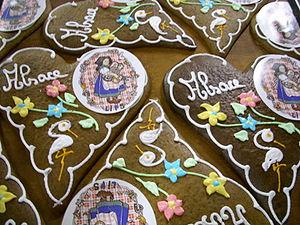
Pains d'épices de la maison Lips de Gertwiller en Alsace décorés à la poche à douille avec de la glace royale.
Le pain d'épices est un gâteau au miel, agrémenté d'épices diverses comme la cannelle, la coriandre, le gingembre ou l'anis étoilé.